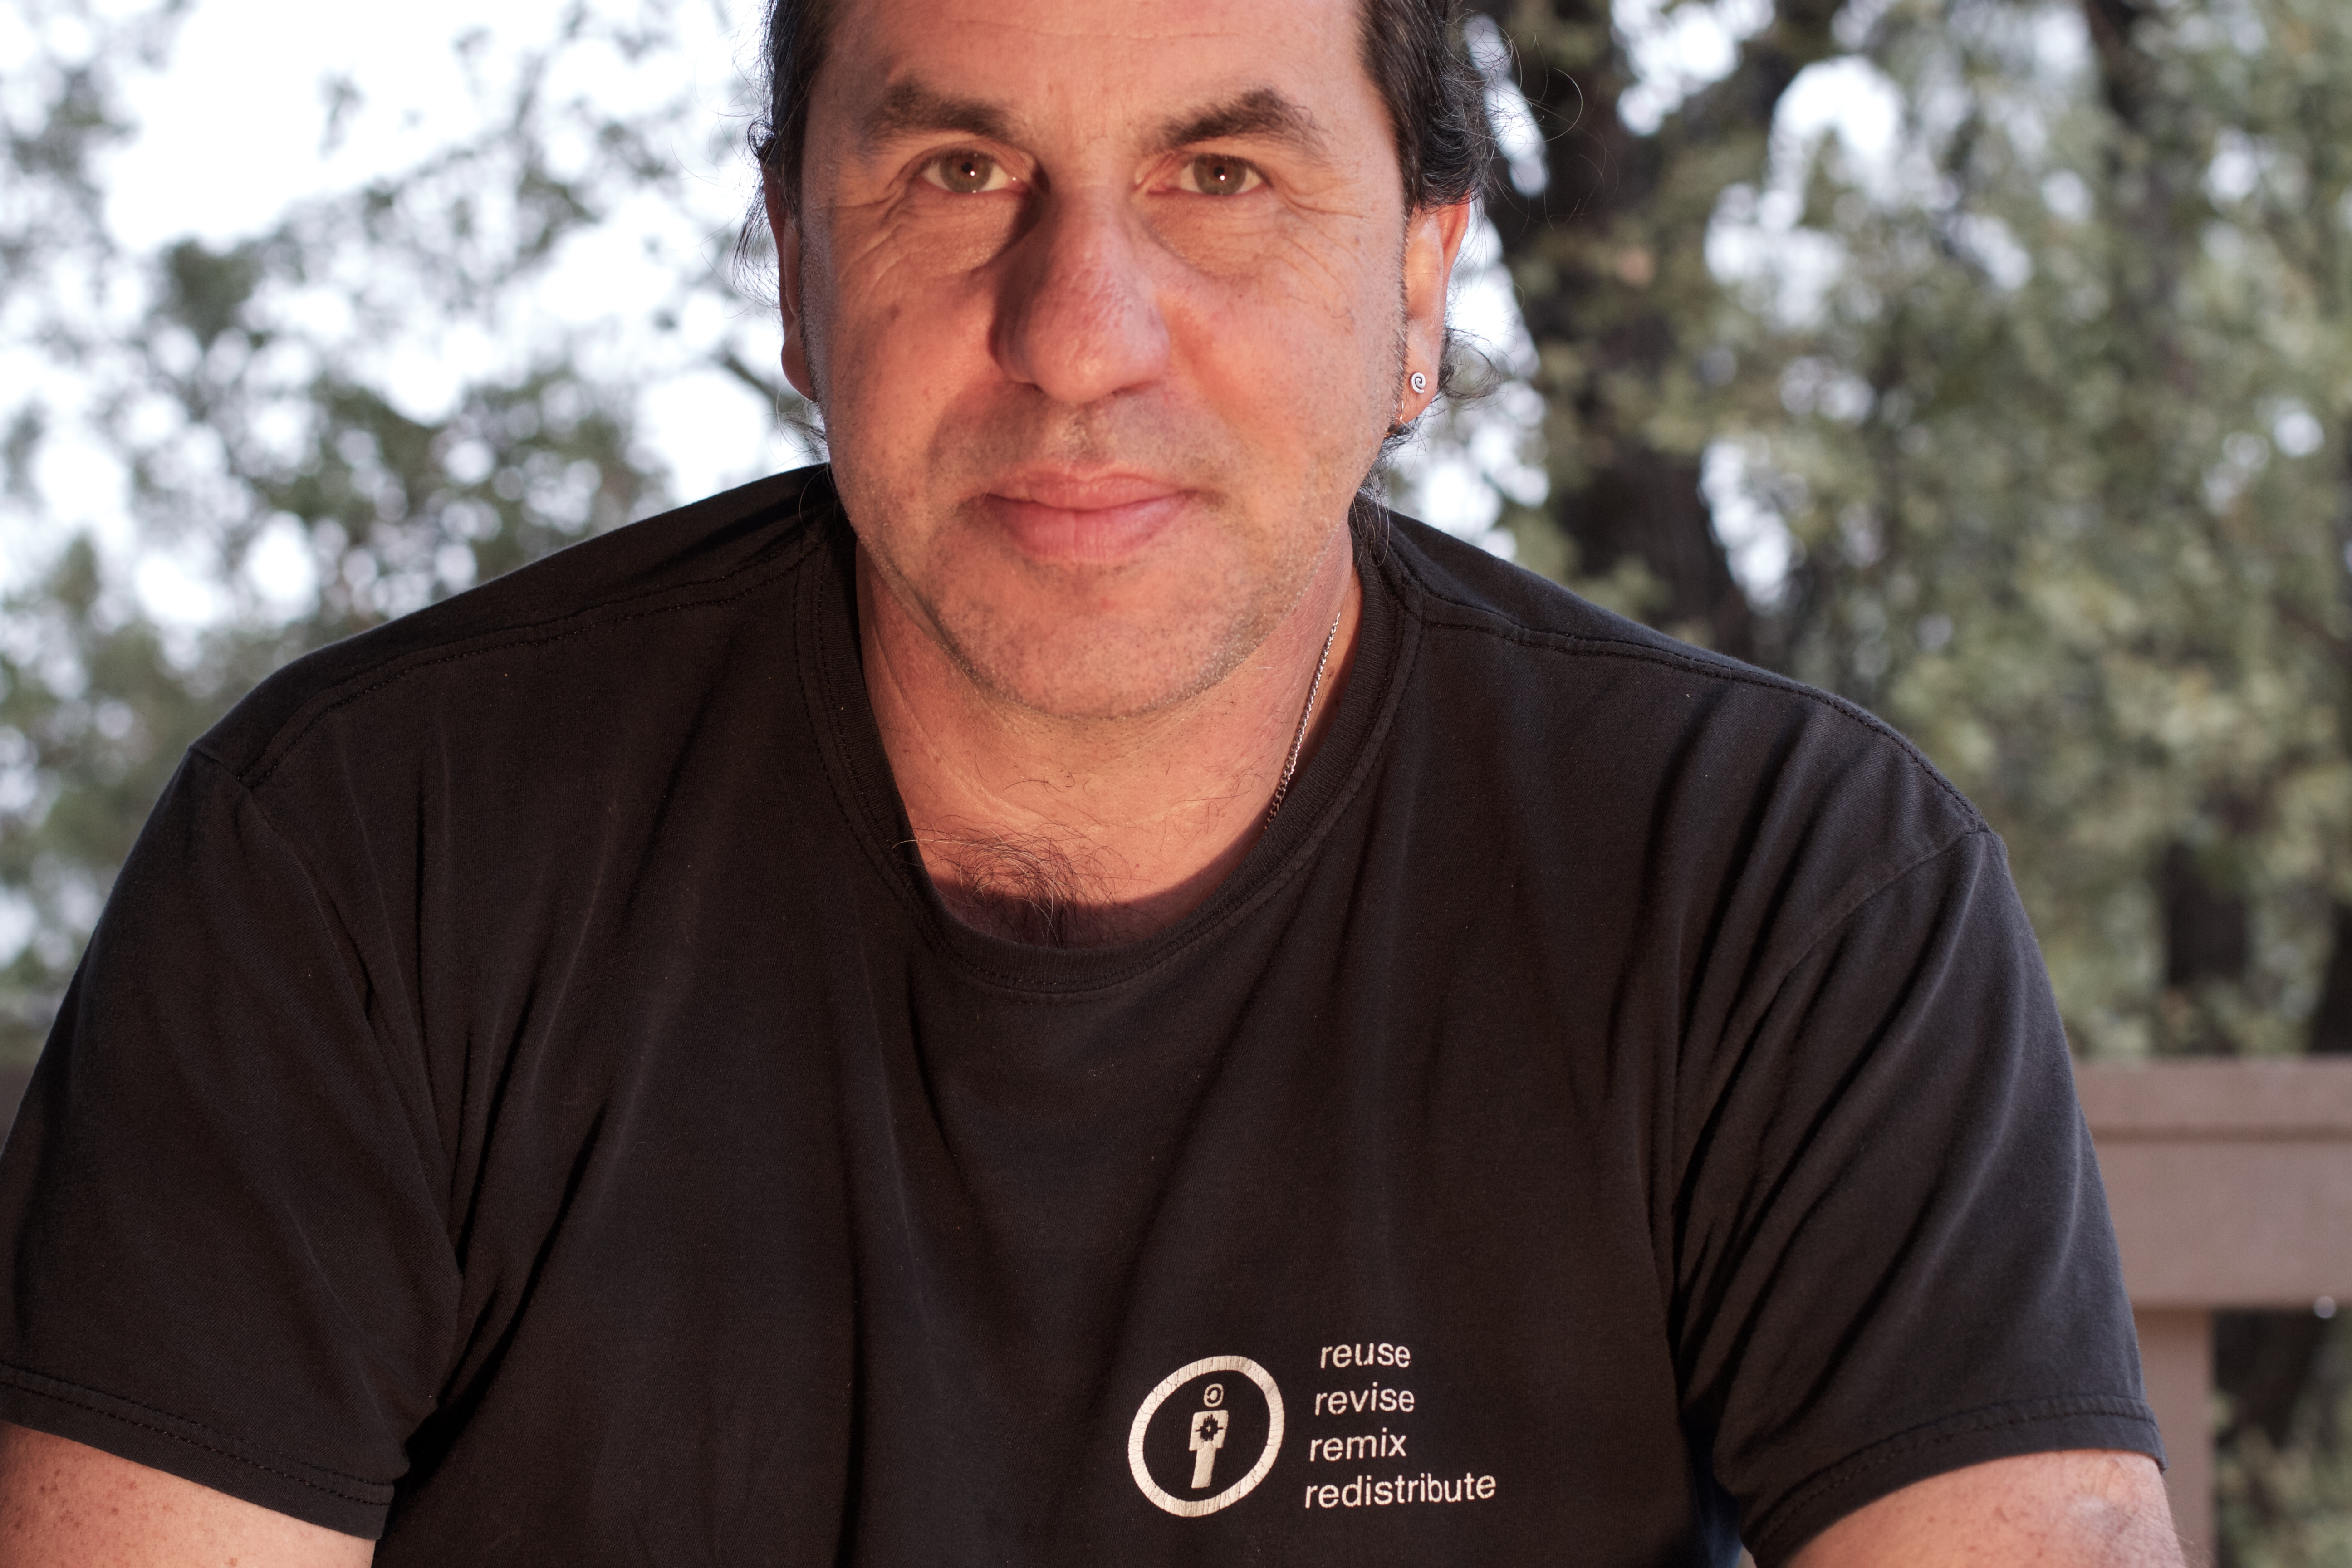
man, person, people, hair, male, portrait, profession, beard, muscle, senior citizen, me, alan, alanlevine, facial hair